Placide Vigneau

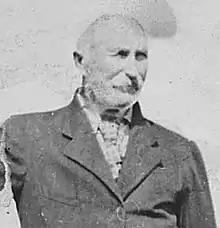
Vigneau

Placide Vigneau (29 August 1842 − 1 March 1926 was a French Canadian author.